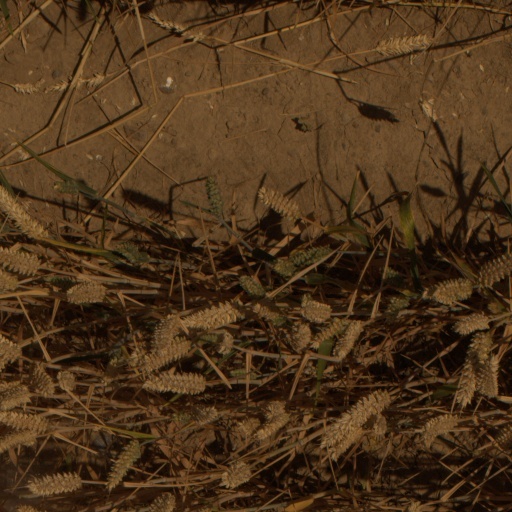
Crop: wheat